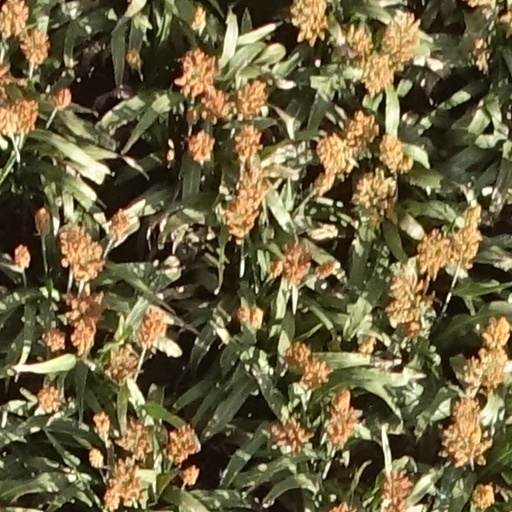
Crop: sorghum